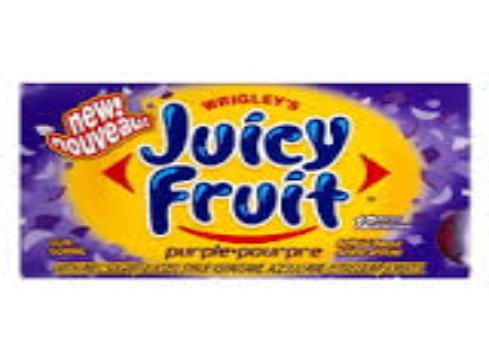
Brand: Juicy Fruit
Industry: Food